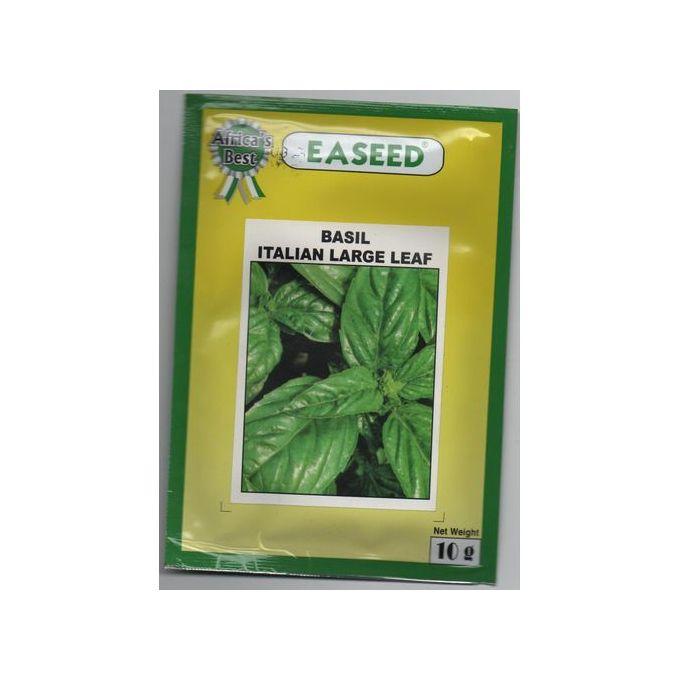
Mbegu za mbogamboga zimewekwa katika kifungashio cha Nailoni ili kuzuia unyevu pamoja na wadudu waharibifu kupita juu yake pamewekwa picha, jina pamoja na kiasi. Kilimo cha mbegu huwa ni mahususi kwaajili ya kuziandaa na kuwauzia wakulima wengine.